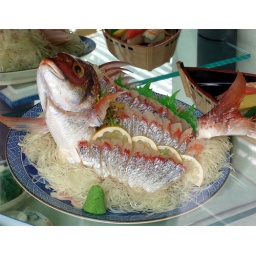
A big plastic fish in the display window of a Russel St. Japanese restaurant. Doesn't look very appetizing!